Havells Sylvania

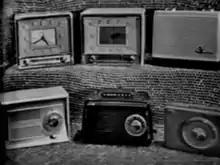
A range of radios from the 1950s

Founded in the early 1900s as a business that renewed burned-out light bulbs, Sylvania and its predecessor companies ultimately began producing new lamps and then vacuum tubes for the fledgling radio industry. By the time Sylvania Electric Products merged with General Telephone in 1959, Sylvania had become a manufacturer of electronics, lighting, television, radio and chemistry and metallurgy. The merged corporation was renamed GT&E Corporation. Sylvania operated as a separate entity and produced cameras, photo flash bulbs, general lighting and TVs and anti missile defense systems. GTE sold its consumer electronics business to North American Philips in 1981.